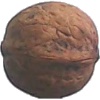
Label: Walnut 1